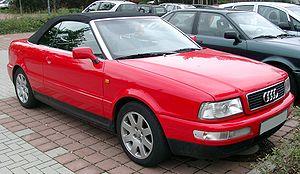
Audi 80 a été le nom de quatre générations d'automobiles - du segment intermédiaire-supérieur - fabriquées par le constructeur allemand Audi. La première génération d'Audi 80 a tracé l'avenir de la nouvelle génération de familiales pour tous, basée sur le fameux adage de la marque — « Vorsprung durch Technik » — toujours en application.